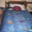
Label: bed